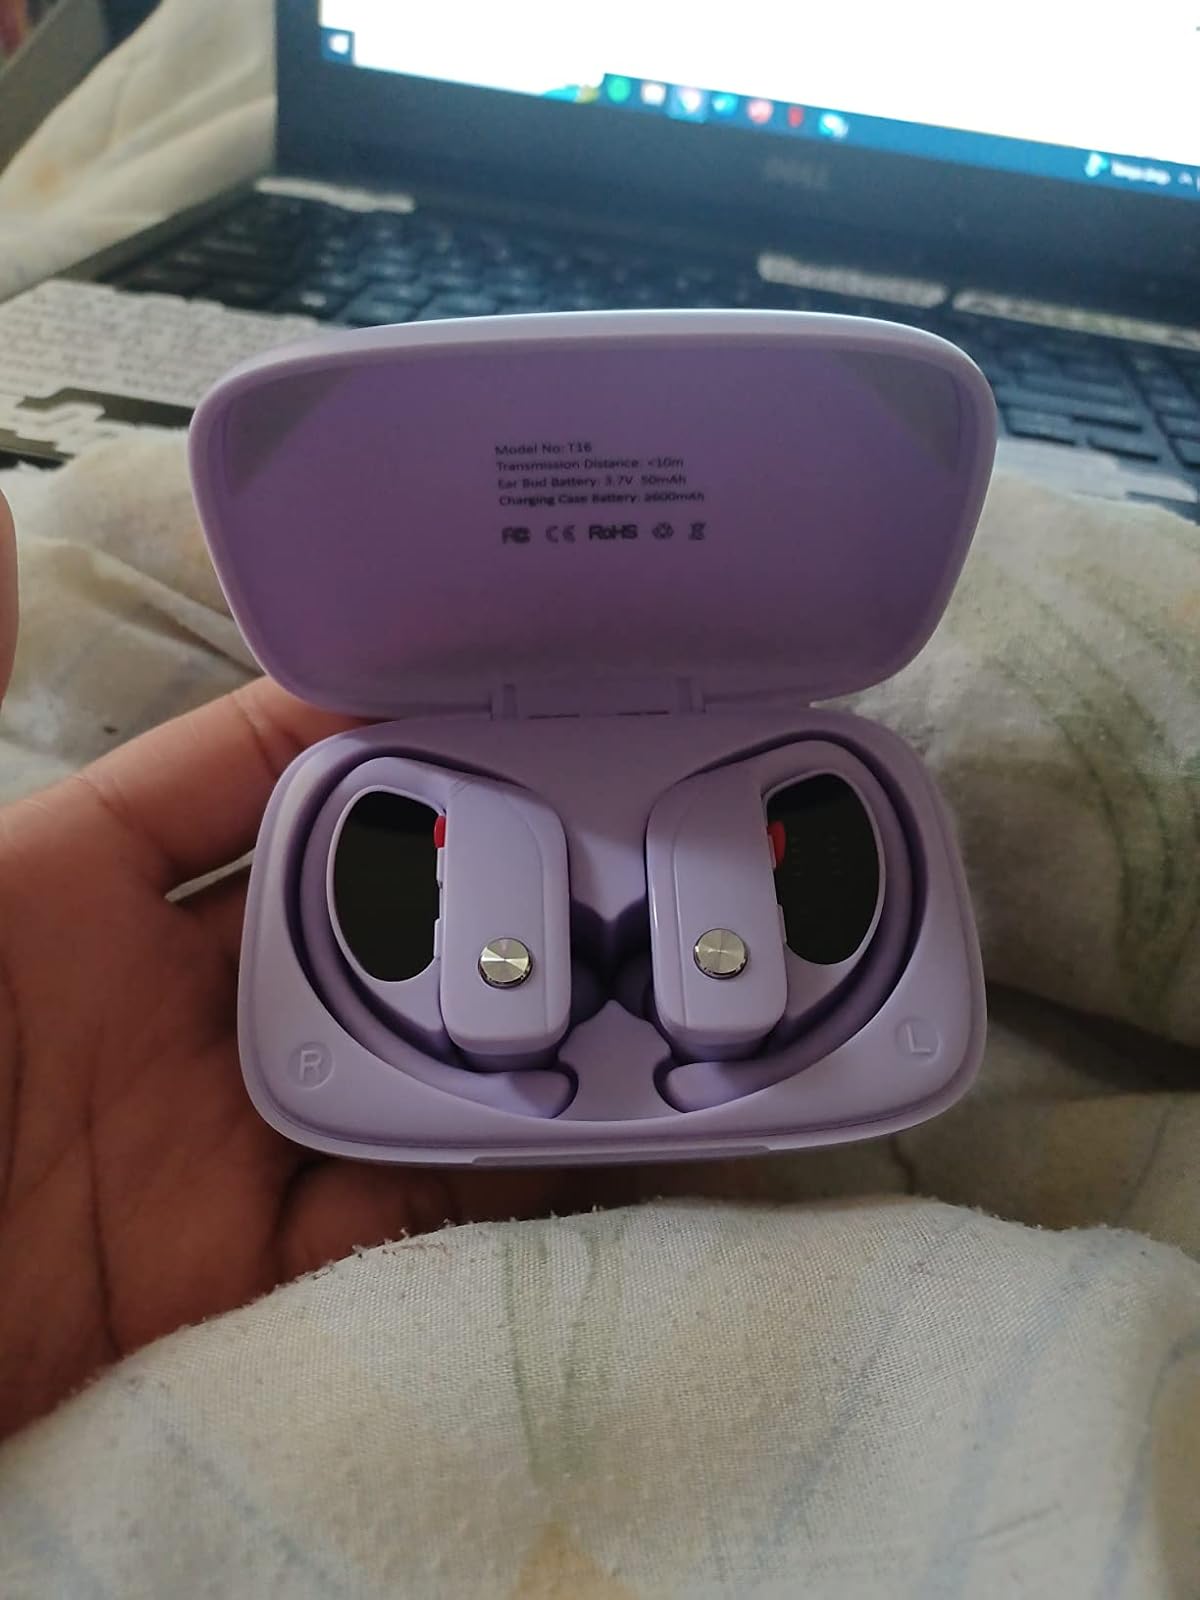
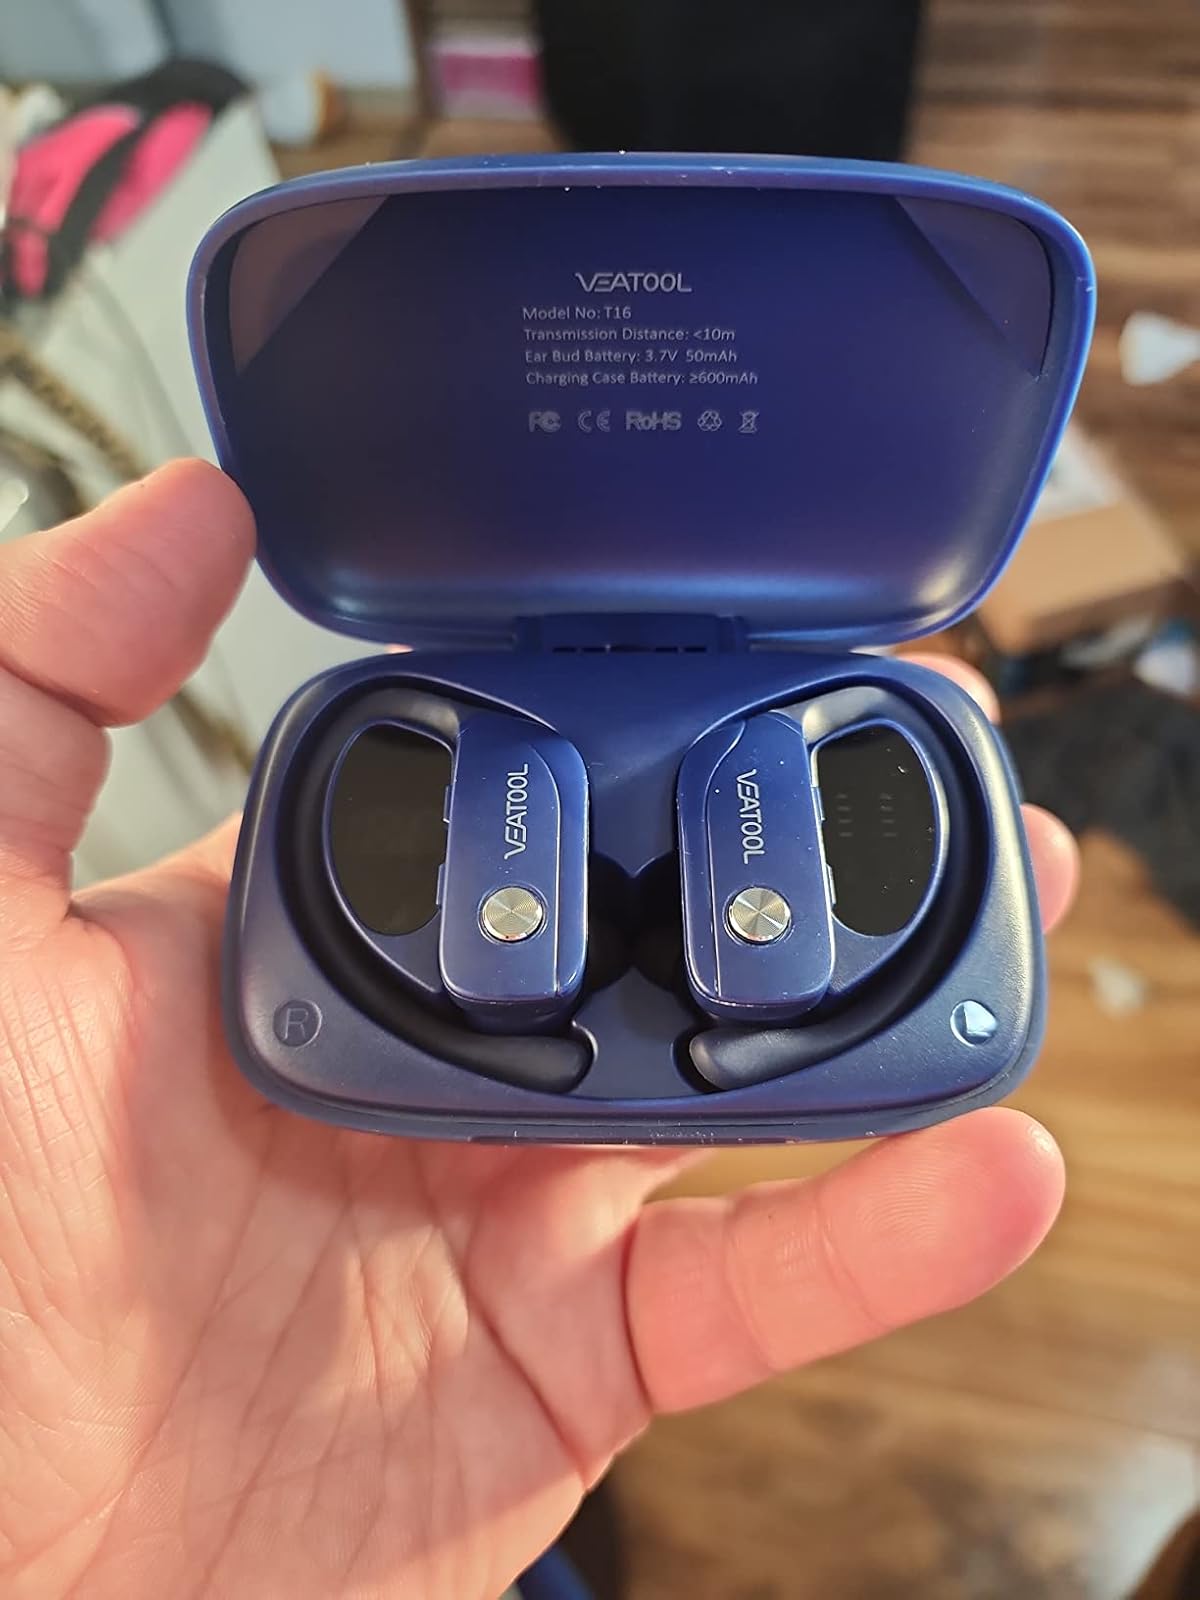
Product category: earbuds
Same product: no